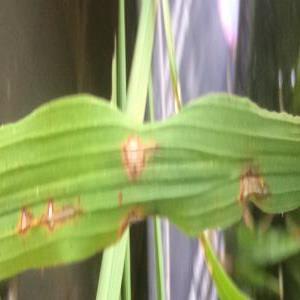
Disease: Blast